Bavarian Football Association

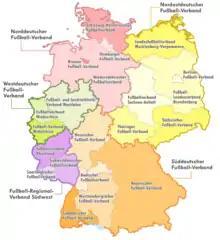
DFB, its five regional and 21 state associations

Post-Second World War Germany saw Bavaria become part of the US occupation zone. As travel within the occupation zone was restricted, the reestablishing of a Southern German federation seemed initially impossible. Instead, on 18 July 1945, a Bavarian State Sports Association. the "BLSV", was established and officially sanctioned by the US authorities a year later. This new association was not exclusively popular, as it was seen by former members of the "SFLV" as an obstacle to reestablish the latter.